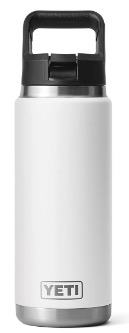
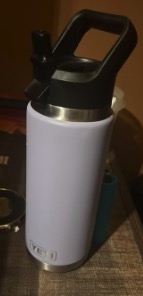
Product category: misc
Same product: yes